Úpa

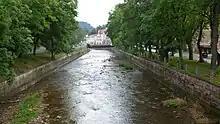
The Úpa in Trutnov

The Úpa originates in the territory of Pec pod Sněžkou in the Giant Mountains at an elevation of , on the slope of the Studniční hora mountain. It has the highest source of all Czech rivers. flows to Jaroměř, where it enters the Elbe River at an elevation of . It is long. Its drainage basin has an area of , of which in the Czech Republic and rest in Poland.